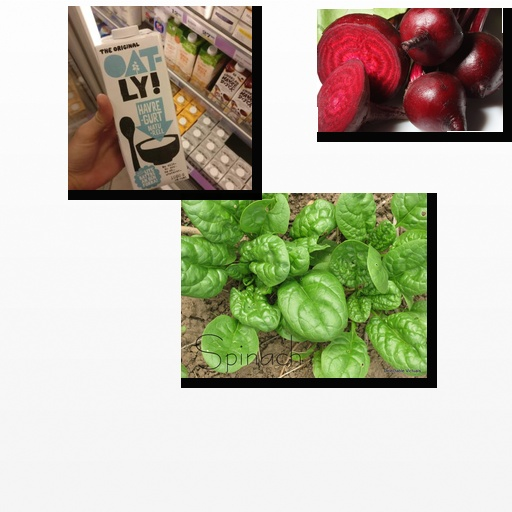
Food items: spinach, oat_yogurt, beetroot